Loránd Lohinszky

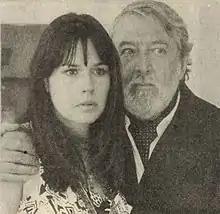
Catherine Wilkening (left) & Lóránd Lohinszky (right)

Loránd Rudolf Lohinszky (25 July 1924 – 22 June 2013) was a Romanian Merited Artist and university professor of Hungarian ethnicity.